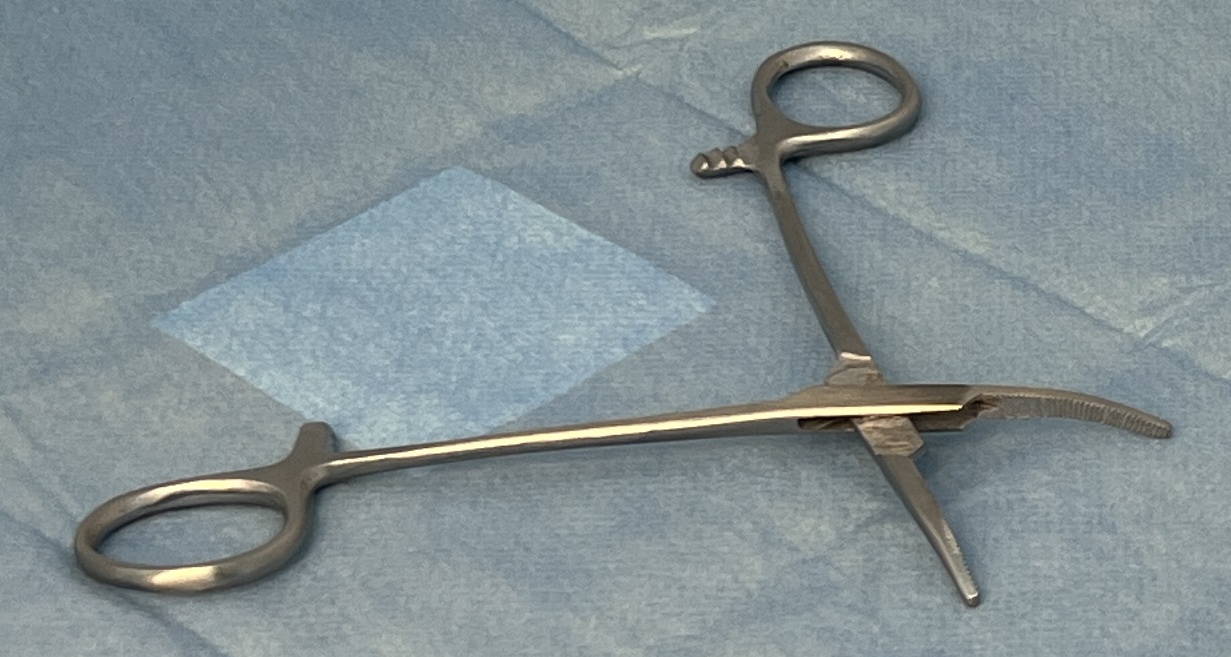
Hinged instrument state: open